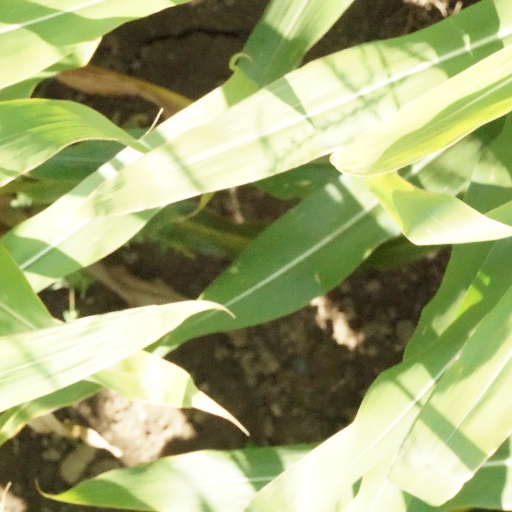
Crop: maize; corn